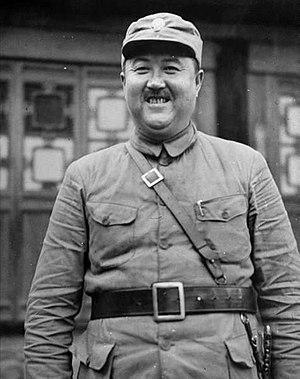
Zhao Chengshou est un général du Kuomintang originaire du Shanxi. Son nom de courtoisie est Yinfu.